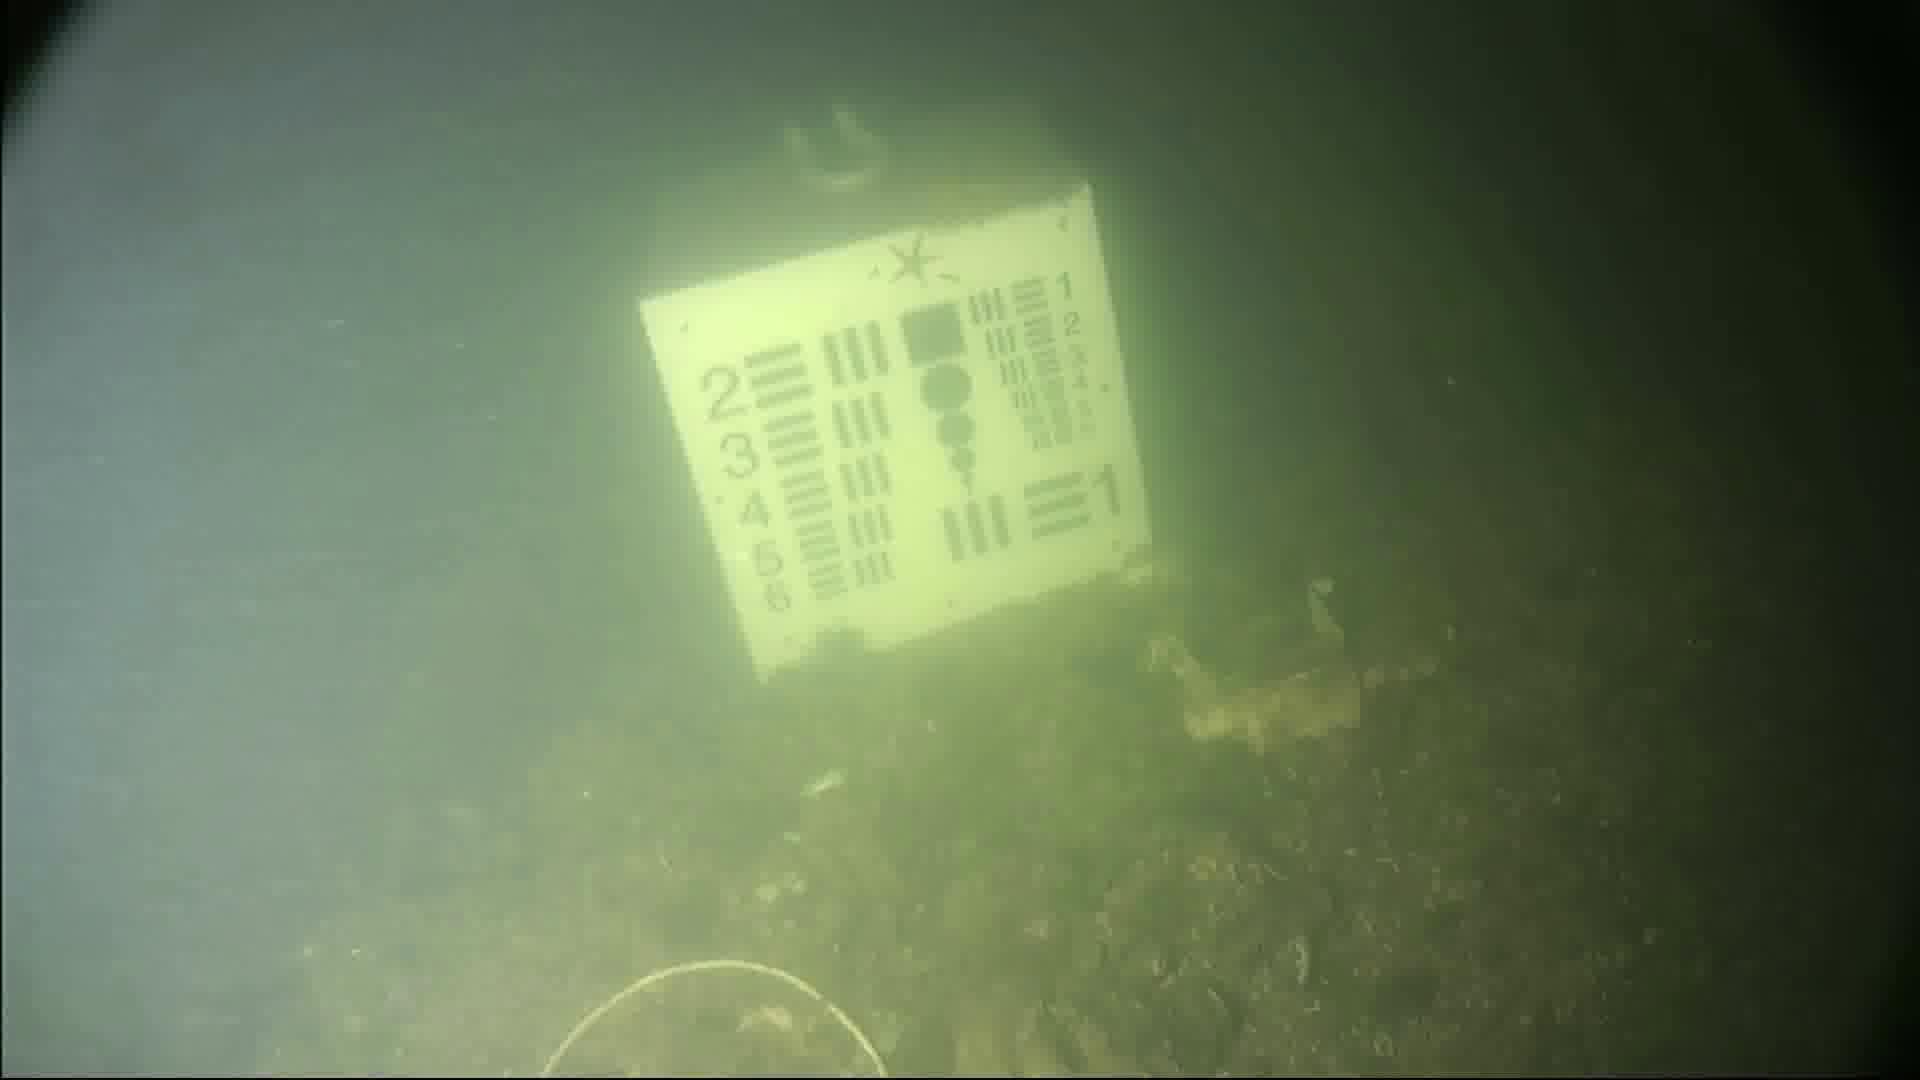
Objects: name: starfish
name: crab